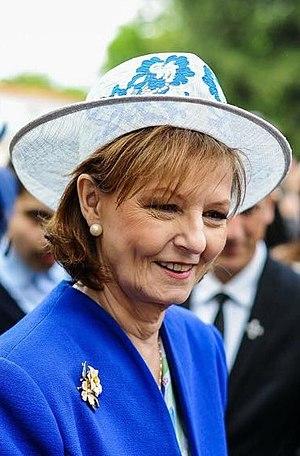
Cet article est une liste des monarques de Roumanie de 1862 à 1947. Les principautés de Moldavie et de Valachie s'unissent le 5 février 1859 en élisant toutes deux comme prince Alexandre Jean Cuza. L'union est formellement déclarée le 24 janvier 1862 et le pays prend le nom de Roumanie. Le 22 mai 1881, le pays devient le royaume de Roumanie sous le règne de Carol Iᵉʳ, successeur d'Alexandre Jean Cuza, qui devient roi de Roumanie. Le 30 décembre 1947 : la République populaire roumaine est proclamée par le Parti communiste, et le roi Michel Iᵉʳ est contraint à l'exil.
Margareta de Roumanie, née le 26 mars 1949 à Lausanne est la fille aînée du roi Michel Iᵉʳ et de son épouse, Anne. À la suite de la renonciation de son père en mars 2016, la princesse Margareta devient prétendante au trône de Roumanie.
Cet article donne une liste des prétendants au trône ou héritiers de trônes vacants dans le monde.